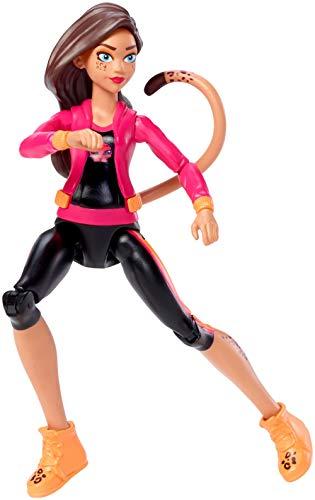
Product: DC Super Hero Girls Cheetah Action Figure
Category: Toys & Games | Dolls & Accessories | Dolls
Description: “Action Figure of the Year” Cheetah action figure is ready for thrilling adventures.
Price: $14.99
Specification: ProductDimensions:2x6x9inches|ItemWeight:3.2ounces|ShippingWeight:3.2ounces(Viewshippingratesandpolicies)|ASIN:B078KTV8KR|Itemmodelnumber:FJG70|Manufacturerrecommendedage:6-10years